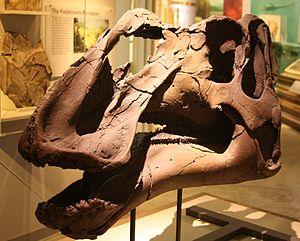
Gryposaurus est un genre éteint de dinosaure ornithopode de la famille des hadrosauridés et de la sous-famille des saurolophinés. Il a vécu en Amérique du nord à la fin du Crétacé supérieur, au Campanien et Maastrichtien, soit il y a environ entre 83,6 à 66,0 millions d'années. Les quatre espèces identifiées ont été retrouvées au Canada et aux États-Unis.